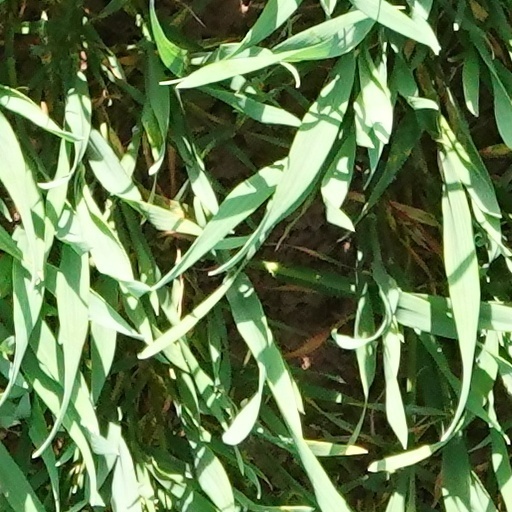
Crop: wheat